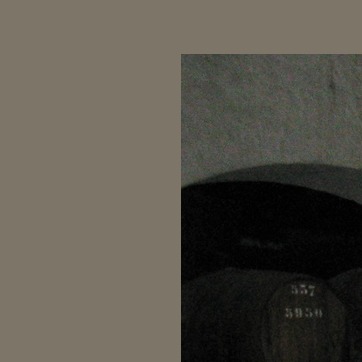
Material: stone